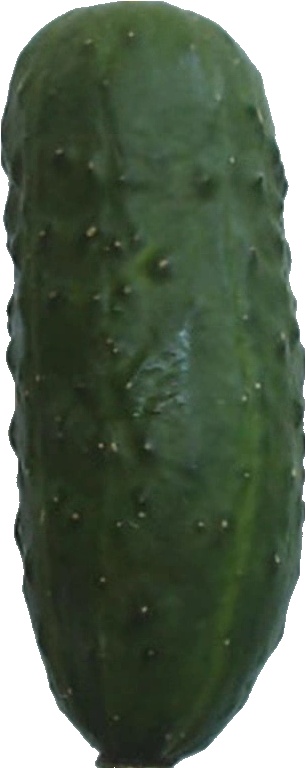
Label: cucumber_1